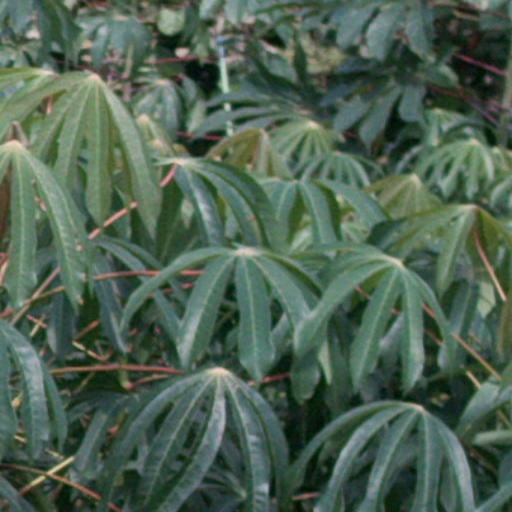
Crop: cassava